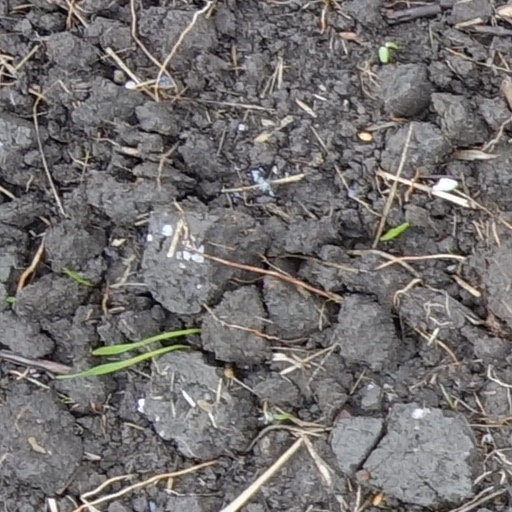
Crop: wheat